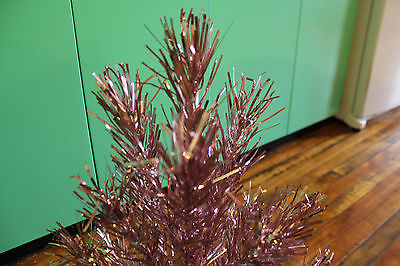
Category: table